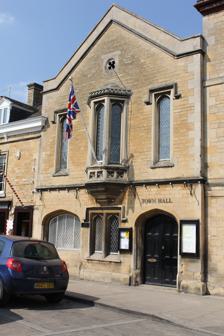
Building: Market Deeping Town Hall
Country: United Kingdom
Year built: 1835
Municipal building in Market Deeping, Lincolnshire, England Market Deeping Town Hall Market Deeping Town Hall Location Market Place, Market Deeping Coordinates 52°40′32″N 0°19′02″W / 52.6755°N 0.3171°W / 52.6755; -0.3171 Built 1835 Architect Thomas Pilkington Architectural style(s) Gothic Revival style Listed Building – Grade II Official name Town Hall Designated 22 June 1987 Reference no. 1317350 Shown in Lincolnshire Market Deeping Town Hall is a municipal structure in the Market Place, Market Deeping , Lincolnshire , England. The structure, which is the meeting place of Market Deeping Town Council, is a Grade II listed building . History The building was commissioned to replace an earlier town hall of uncertain age at the west end of the Market Place. The new building was designed by Thomas Pilkington in the Gothic Revival style , built in limestone with ashlar dressings at a cost of £320 and was completed in 1835. The design involved an asymmetrical main frontage with three bays facing onto the Market Place. On the ground floor, the right hand bay featured a Tudor style doorway while the left hand bay contained a wide round headed window and the centre bay contained a pair of mullioned windows; on the first floor there was a prominent central oriel window flanked by narrow single-light windows. There was a gable above with a quatrefoil in the centre. Internally, the principal rooms were a waiting room on the ground floor and some offices on the first floor. The building also originally had police cells in the basement. In the 19th century, petty session hearings were held in the town hall every third Wednesday. In 1878, a reading room and an educational institute were installed in the building, which continued to serve as the meeting place for the civil parish of Market Deeping until, with local government re-organisation, it was transferred to the ownership of South Kesteven District Council in 1974. The newly-formed Market Deeping Town Council took a lease on the building from South Kesteven District Council in 1977, and started to use the building as its main meeting place. In 2012 a plaque was attached to the front of the town hall, above the window in the left hand bay, to recognise the selection of Market Deeping as an Olympic Torch Town for the 2012 Summer Olympics . Also in 2012, South Kesteven District Council prepared an asset management plan which identified the building as being surplus to requirements. After finding that the building was also in need of extensive repairs, particularly to the roof, costing of £50,000, the district council sold it to the town council for a nominal sum in March 2020. References